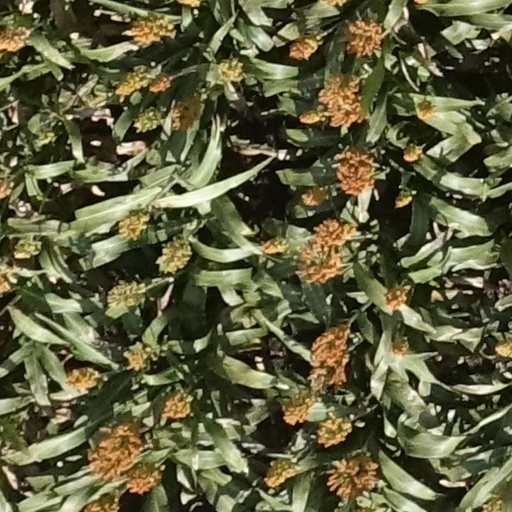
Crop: sorghum